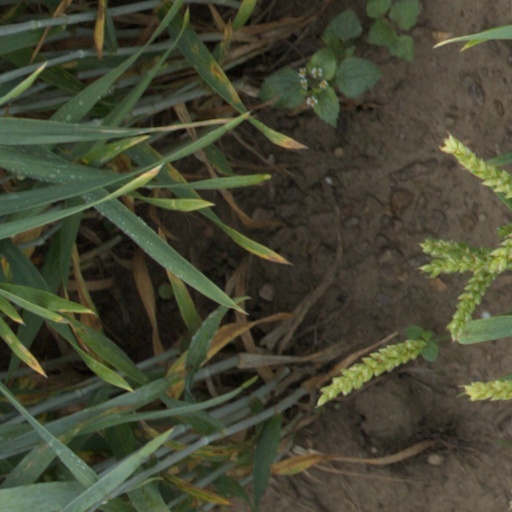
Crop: wheat